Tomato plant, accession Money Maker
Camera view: bottom (45 deg); turntable rotation: 210 degrees
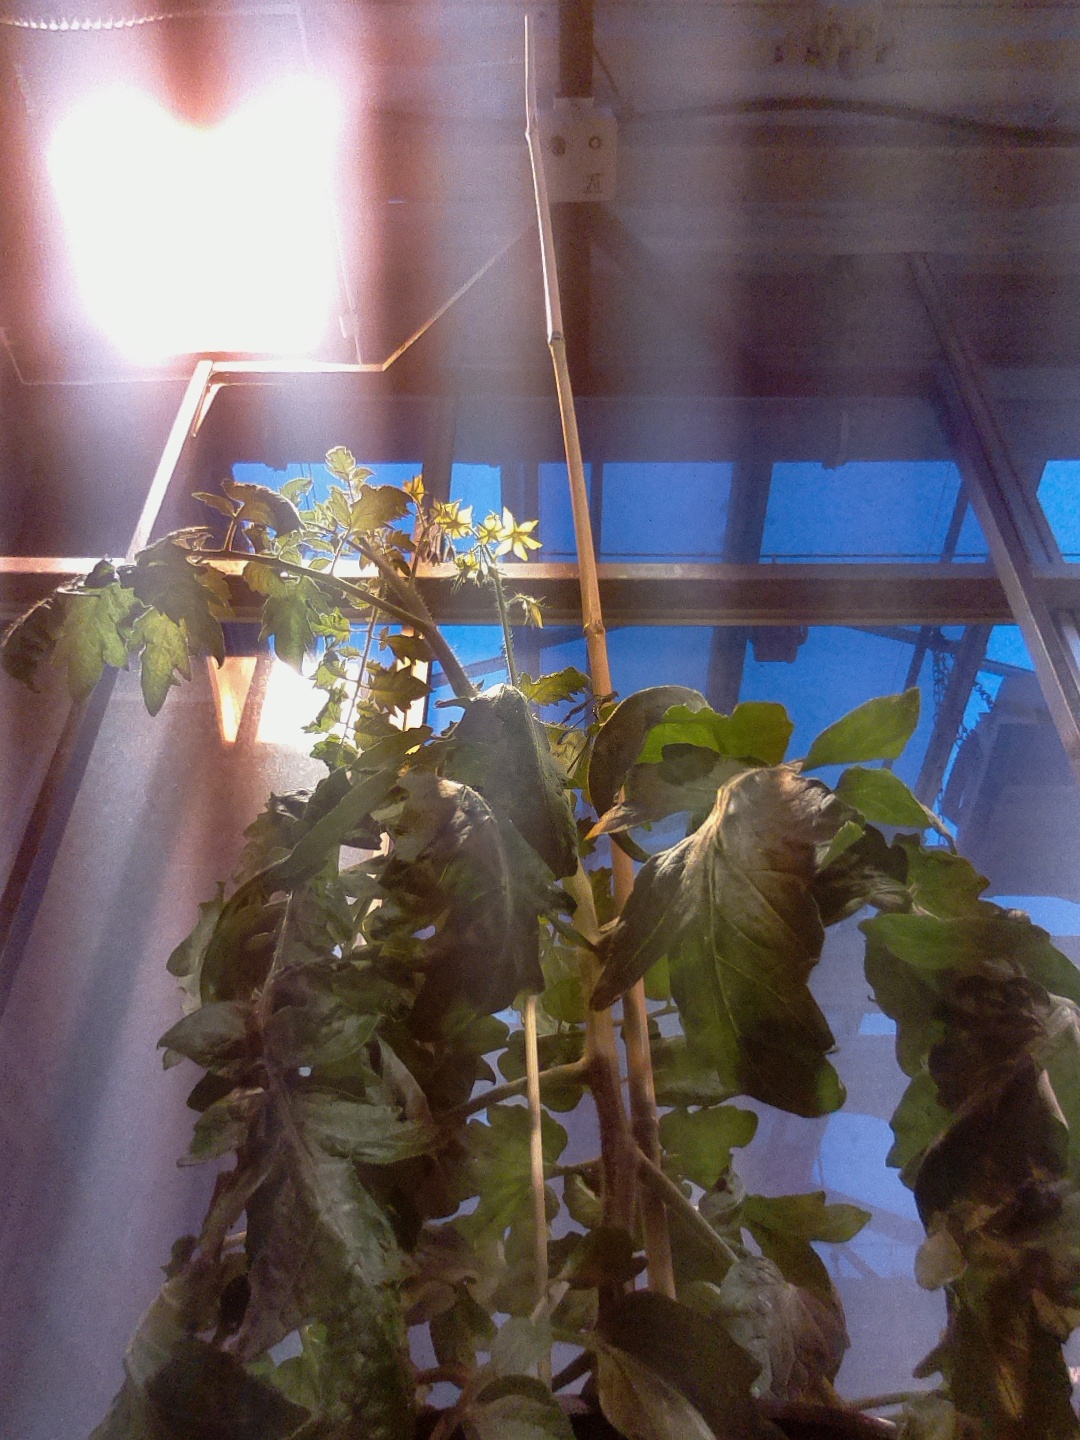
BBCH growth stage 67: Full flowering, 70%-80% of flowers open, more petals falling